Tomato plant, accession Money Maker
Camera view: horizontal (90 deg, fisheye); turntable rotation: 210 degrees
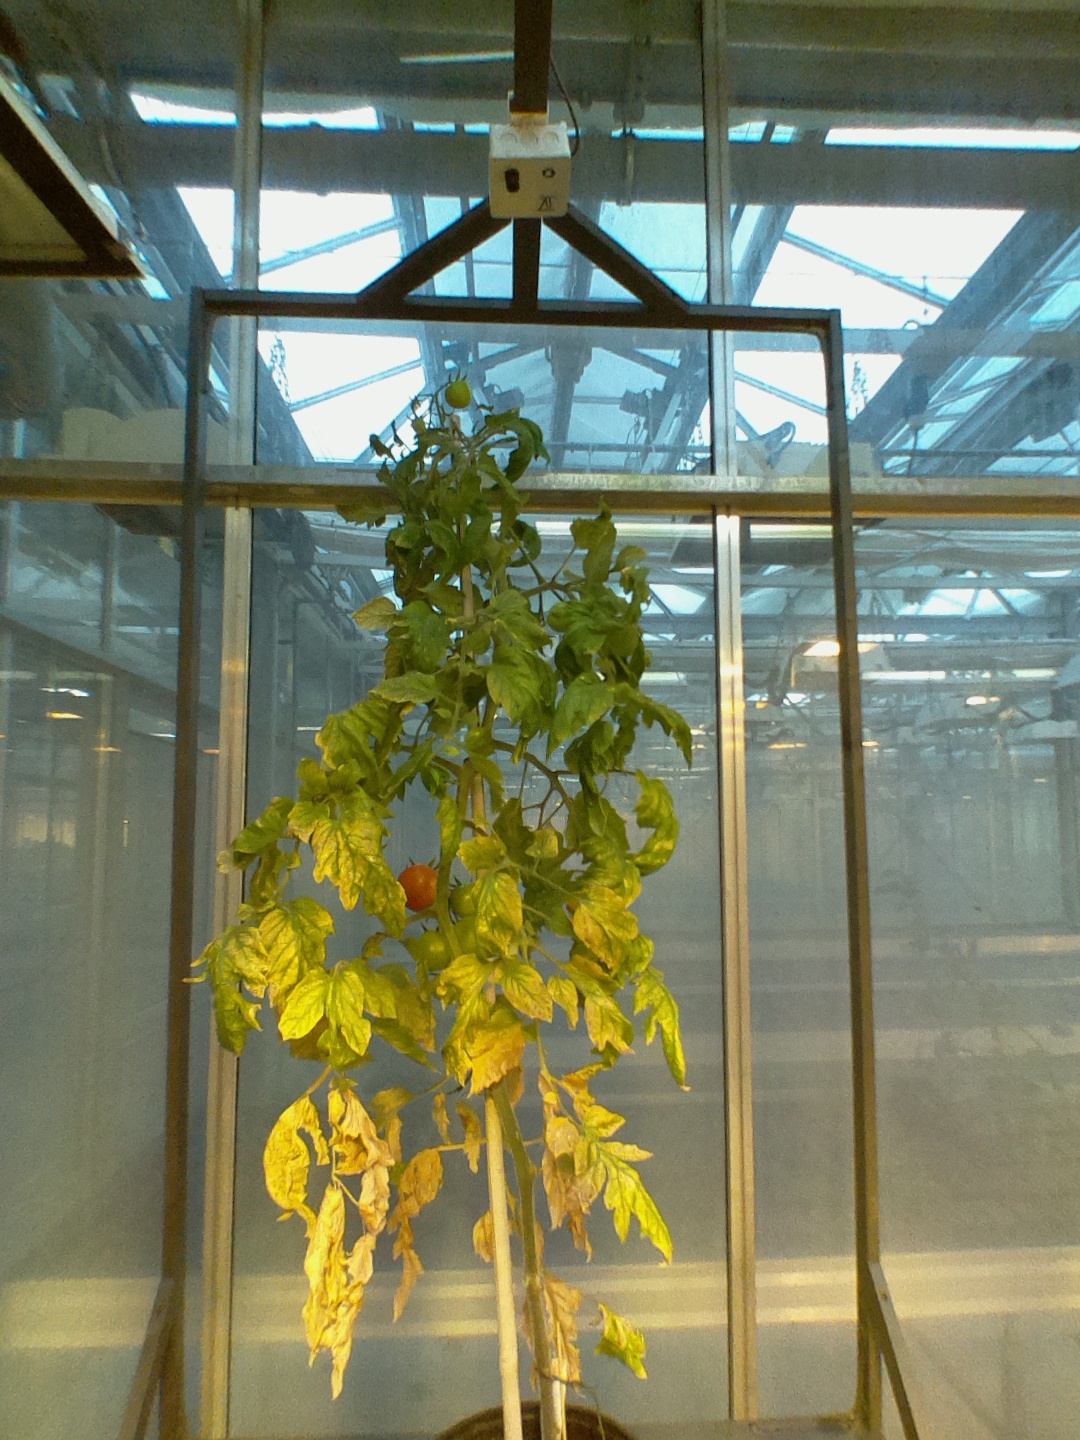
BBCH growth stage 81: 10%-20% of fruits show typical fully ripe color